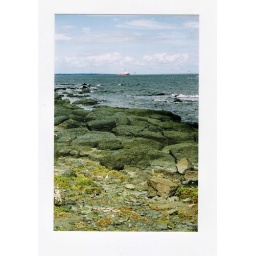
I drove around to get pictures of the red ship from different angles.